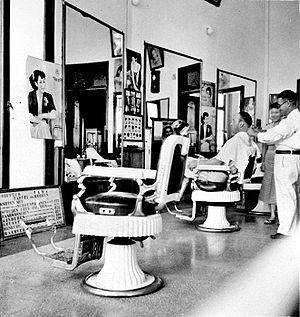
Une chaise de barbier est un type de chaise destinée à asseoir la clientèle des barbiers et des coiffeurs.